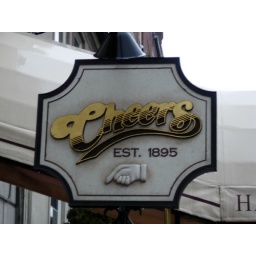
Cheers diner. Sadly, the bar is not same one as in the TV show. Quite small! ;-(